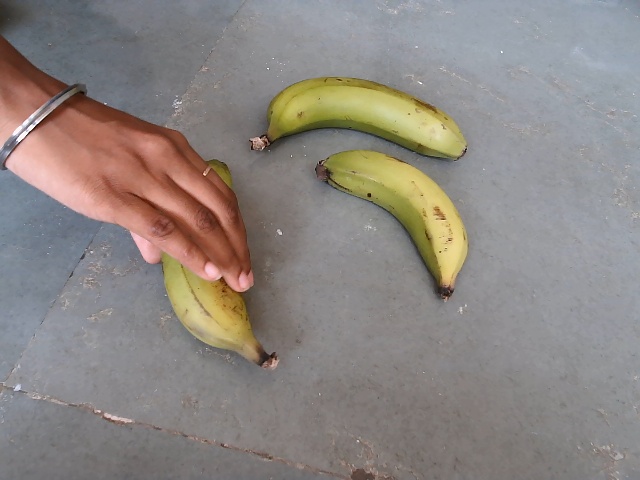
Label: Raw_Banana